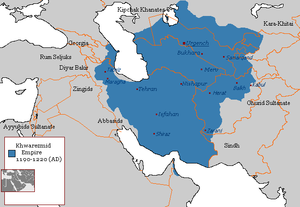
L'Empire khwarezmien exista de 1077 à 1231, dirigé par la dynastie des Khwarezmchahs.
Les Khwârazm-Shahs étaient une dynastie perso-turque installée au Khwarezm, en Transoxiane et en Perse.
Cette chronologie de l'Iran relate les grands événements de l'histoire de l'Iran depuis la préhistoire jusqu'à nos jours.
Subötai a été un commandant de l'armée mongole sous les ordres de Gengis Khan. Né chez les Uriankhais, tribu forestière de Sibérie, appelé parfois « peuple des rennes », il n'est pas à proprement parler mongol. Il se joint à Temüjin, futur Gengis Khan, alors qu'il n'a que 14 ans. il fut l'un des quatre chiens féroces, avec Khubilai, Djebé la Flèche et Djelmé, son frère. Bien qu'il ne soit pas mongol et n'ait pas grandi en apprenant le maniement de l'arc ou l'art de monter à cheval, il fut l'un des meilleurs généraux de l'empire et est considéré comme l'un des plus grands stratèges de tous les temps.
Kütchlüg est un chef turc chrétien nestorien de Mongolie de la tribu des Naïmans. Gur Khan des Kara-Khitans en 1213, il est vaincu et tué par les Mongols en 1218.
L'Invasion mongole de l'Empire khorezmien est une campagne militaire dirigée par Genghis Khan, qui a lieu entre 1219 et 1221 et qui marque le début de l'invasion mongole des pays musulmans. L’expansion mongole se solde finalement par la conquête de la quasi-totalité de l’Asie, ainsi que certaines parties de l’Europe de l'Est, à l'exception du Japon, du Sultanat mamelouk d’Égypte et de la plus grande partie du sous-continent indien et de l’Asie du Sud-Est.